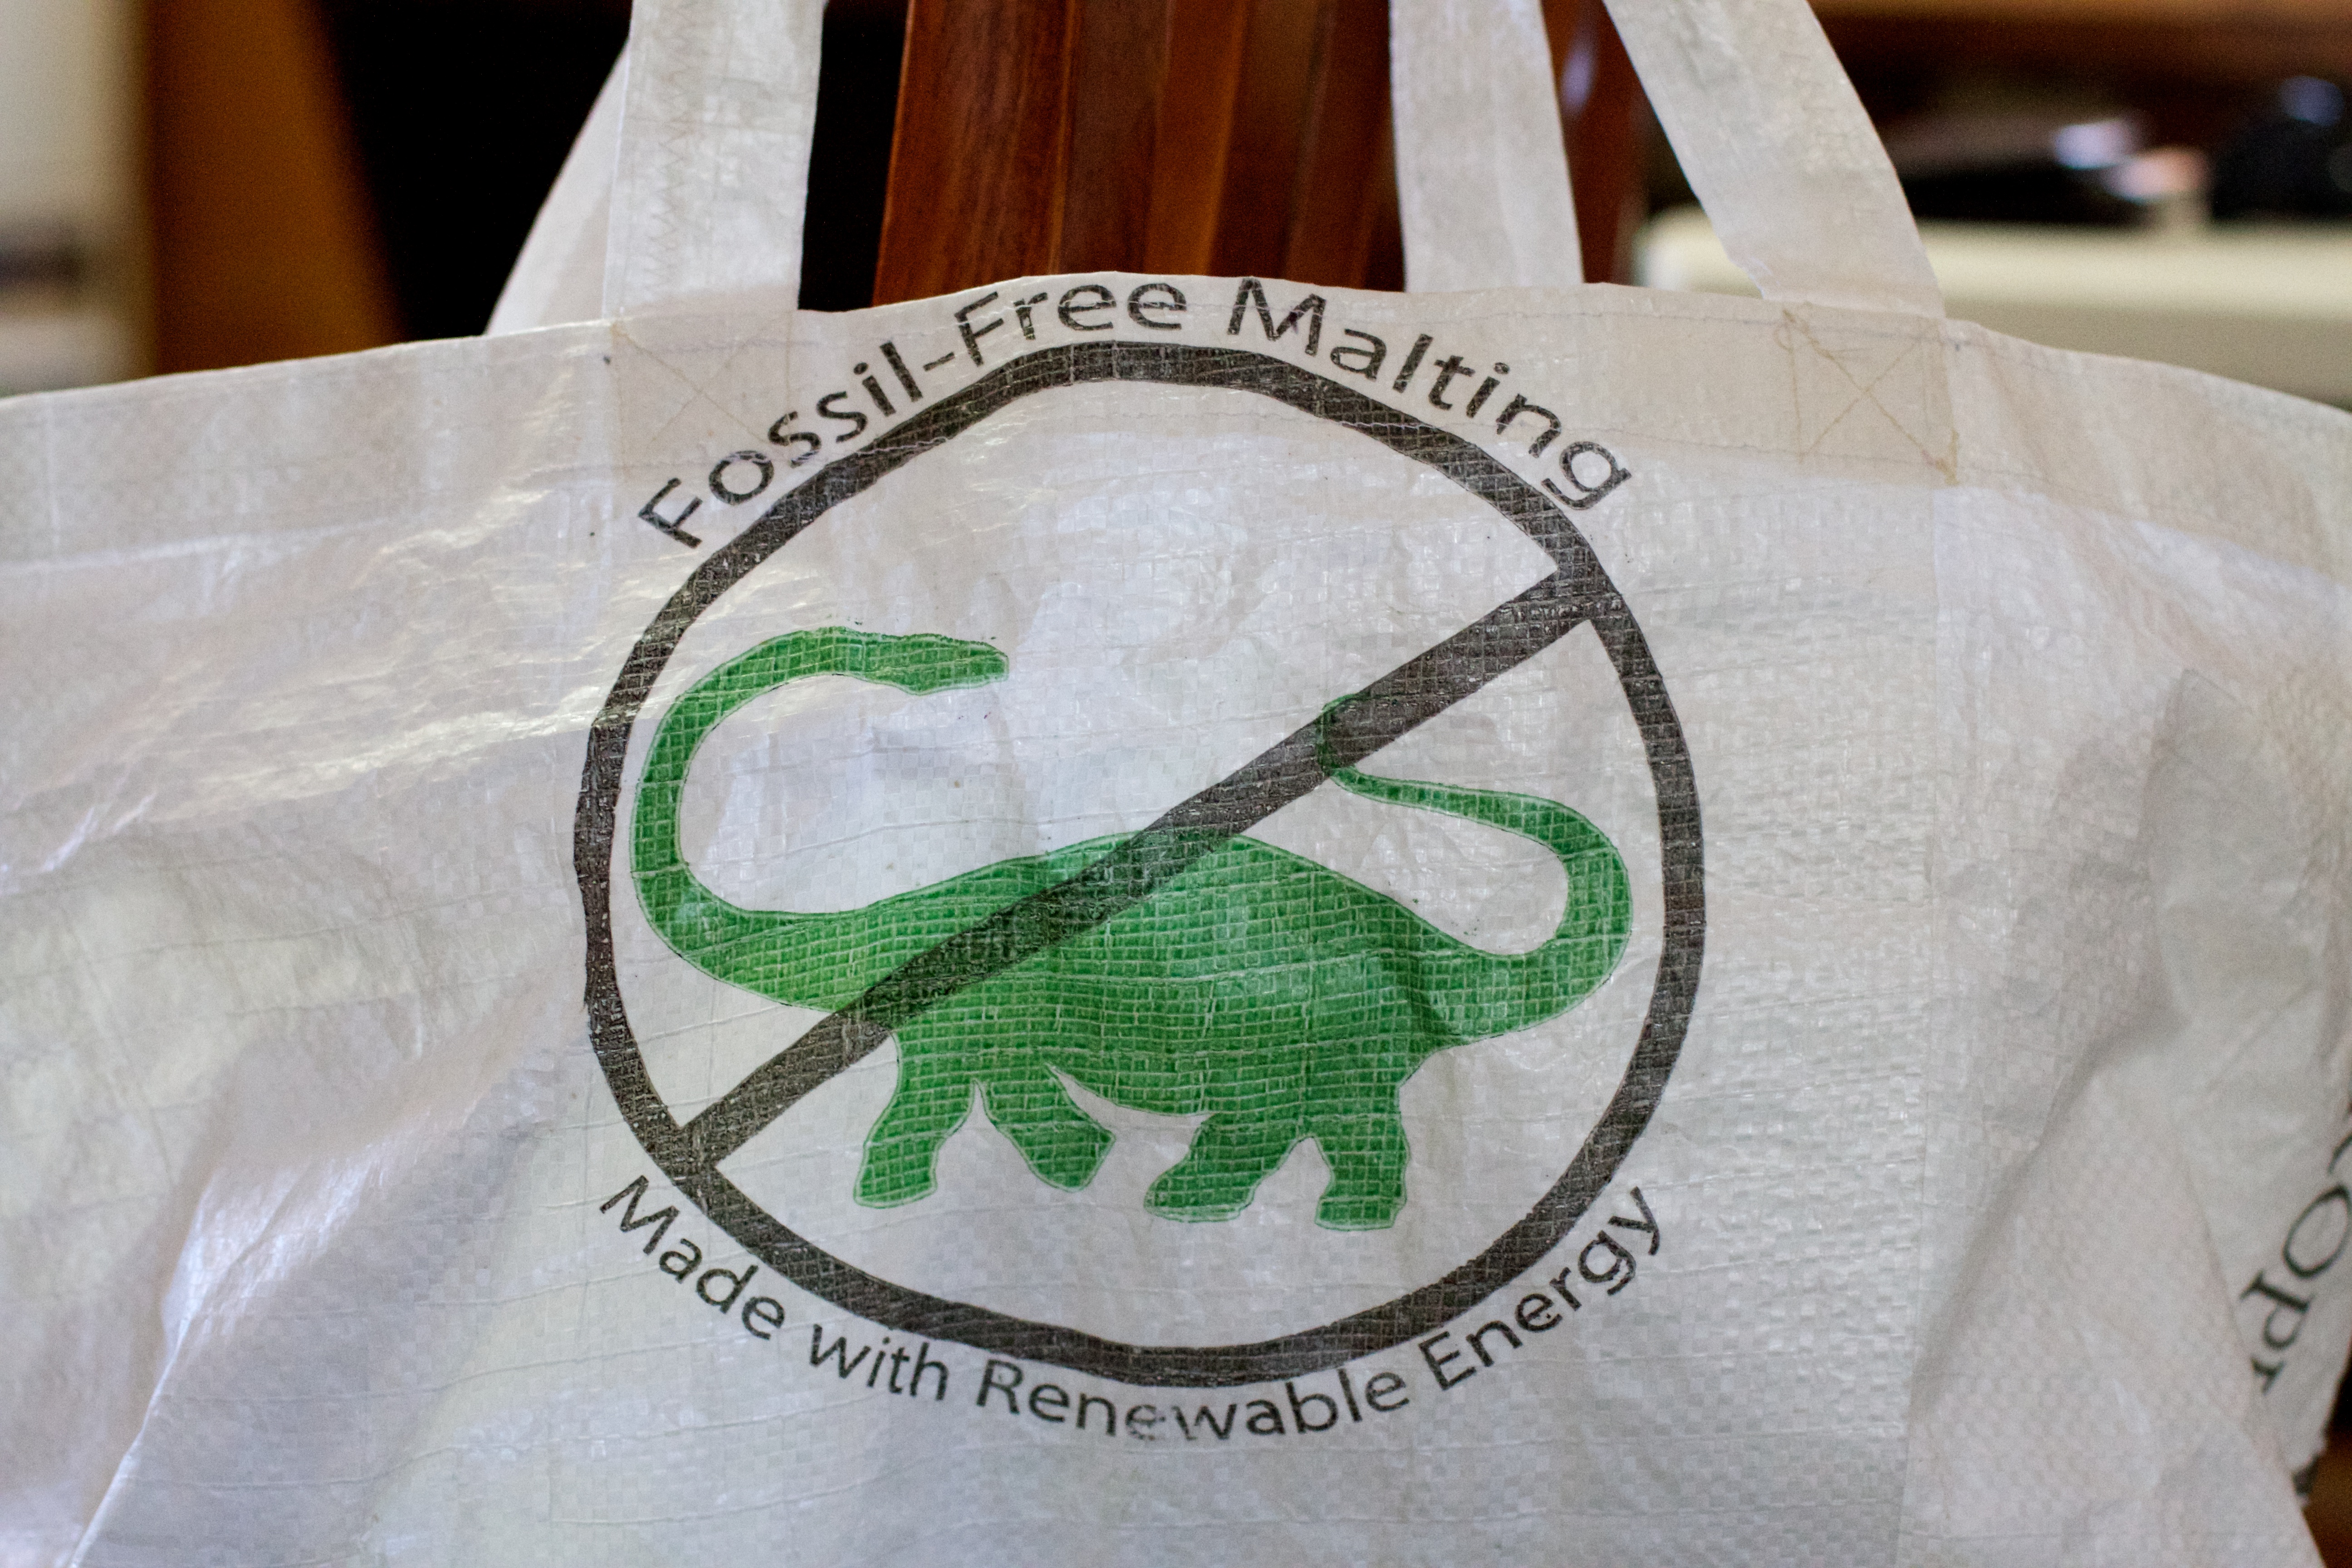
pattern, material, textile, art, design, embroidery